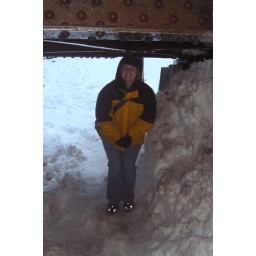
009 Kristin under the train bridge